Luis Carlos Perea

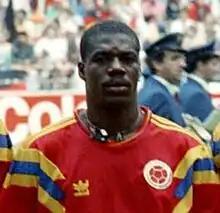
Perea in 1990

Luis Carlos "Coroncoro" Perea (born 29 December 1963) is a Colombian former professional footballer who played as a central defender.